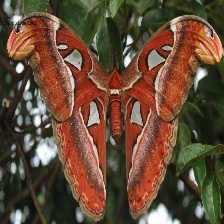
Species: ATLAS MOTH